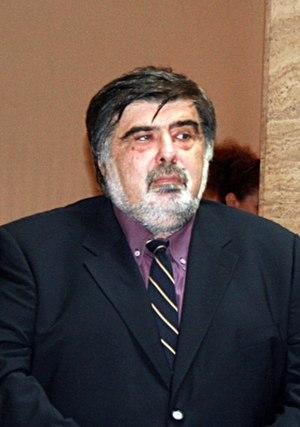
Goran Tribuson est un écrivain croate, actif depuis 1972.